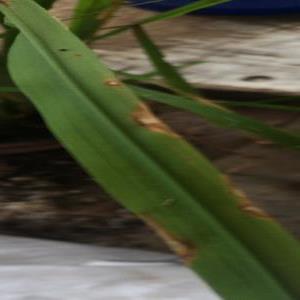
Disease: Blast